Mondongo (collective)

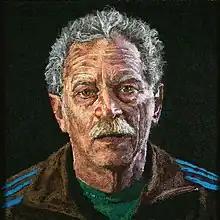
Portrait of Rodolfo Enrique Fogwill in cotton thread (2006) by Mondongo

Mondongo is an Argentine art collective founded in 1999 by three artists in Buenos Aires and named for the Latin American tripe stew, mondongo. They characteristically create realistic images with provocative content out of unusual materials.